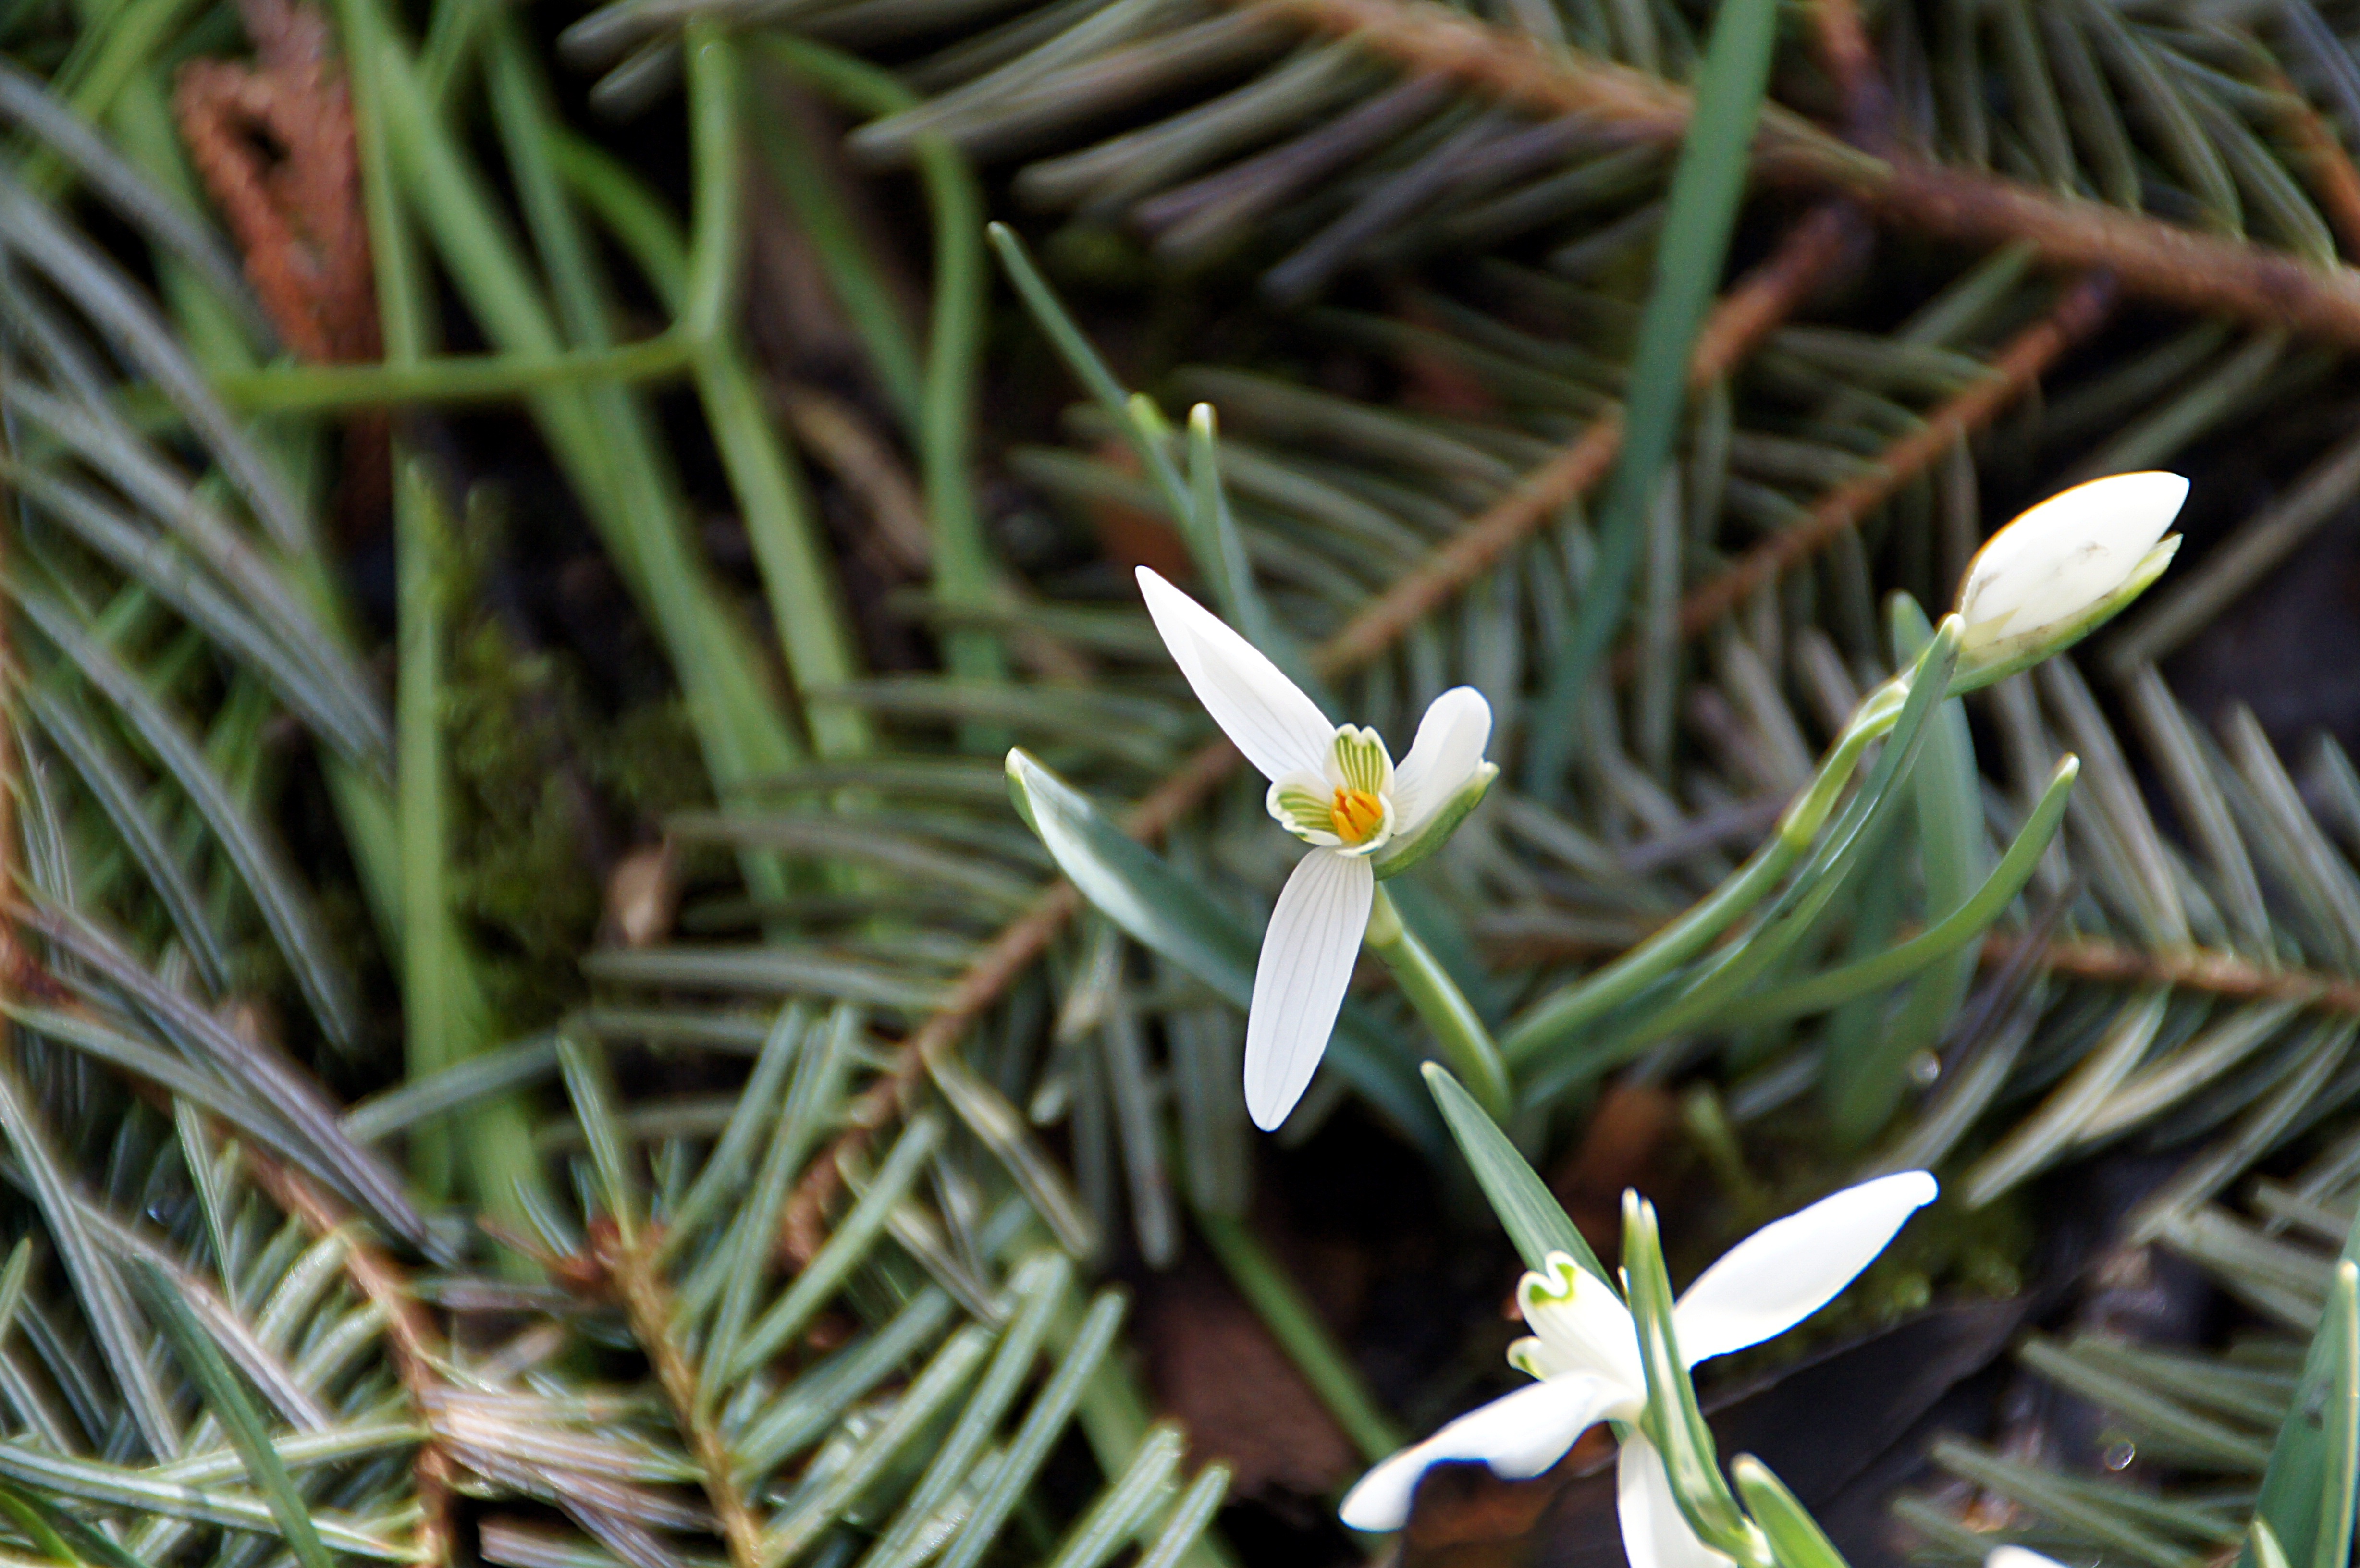
grass, plant, leaf, flower, spring, green, botany, close, flora, wildflower, close up, snowdrop, macro photography, flowering plant, plant stem, land plant, galanthus nivalis